Bazm E Tariq Aziz

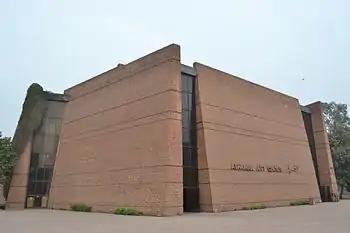
Alhamra Arts Council where Nilaam Ghar was organized

Aarif Rana was the creator and the first producer of "Nilaam Ghar". Other Producers include Hafeez Tahir, Ayub Khawar, Syed Zahid Uzair, Farrukh Bashir, Agha Zulfiqar Farrukh, Agha Qaisar, Tajdar Aadil.